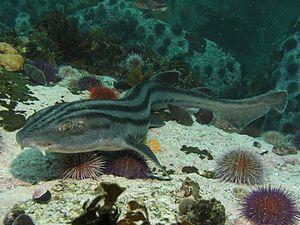
Poroderma est un genre de requins vivant autour de l'Afrique du Sud.
Poroderma africanum est une espèce de requins.
Les roussettes forment une famille de petits requins comportant environ 17 genres et plus de 150 espèces ce qui en fait la plus importante famille de requins.